Bay of Mali Ston

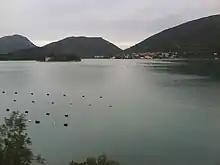
Shellfish farming in the bay.

The bay is named after the village of Mali Ston (near Ston). Its southernmost point is at the isthmus of the Pelješac peninsula, while its mouth is located roughly north of Hodilje. The Channel, in turn, extends from there to the line between Cape Blaca on Pelješac and Cape Međed on the shore, located south of Komarna. The sea to the west of the Mali Ston Channel, in-between Duba Stonska and the Neretva Delta, is called the Malo more, and further west is finally the Neretva Delta, which lies in-between Duba (Općina Slivno) and Ploče.